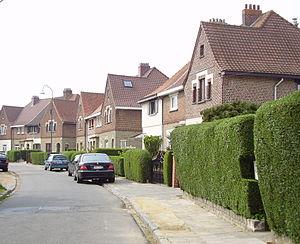
La paternité de la cité-jardin est attribuée à l’urbaniste anglais Ebenezer Howard qui publie en 1898 un ouvrage qui expose sa vision d’une nouvelle urbanisation.